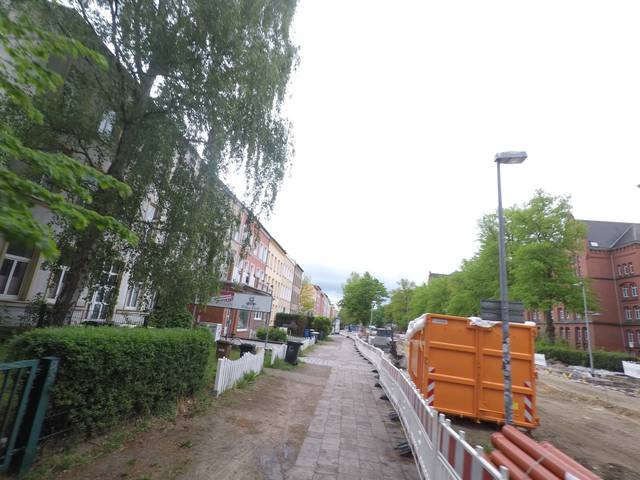
Region: Germany
Coordinates: 54.087, 12.109